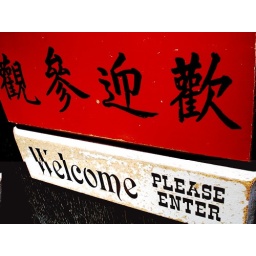
The sign on the door of an old Chinese building in Coloma.